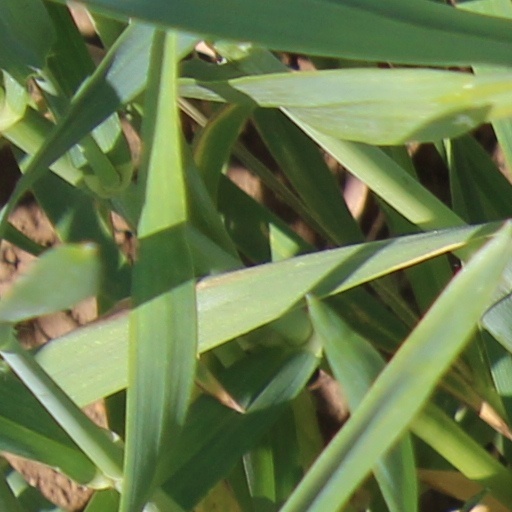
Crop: wheat